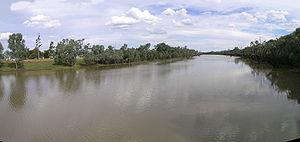
La Warrego est une rivière, le plus souvent à sec, situé au sud-ouest du Queensland et au nord-ouest de la Nouvelle-Galles du Sud en Australie et un affluent du Murray par la Darling.